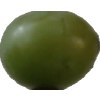
Label: grape